Arrow Cross Party

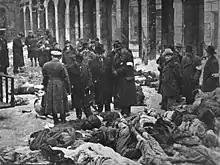
Jewish victims of Arrow Cross men in the court of the Dohány Street Synagogue

In October 1944, Horthy negotiated a cease-fire with the Soviets and ordered Hungarian troops to lay down their arms. In response, Nazi Germany launched the covert Operation Panzerfaust which took Horthy into "protective custody" in Germany and forced him to abdicate. Szálasi was made "Leader of the Nation" and prime minister of an Arrow Cross-dominated "Government of National Unity" the same day.